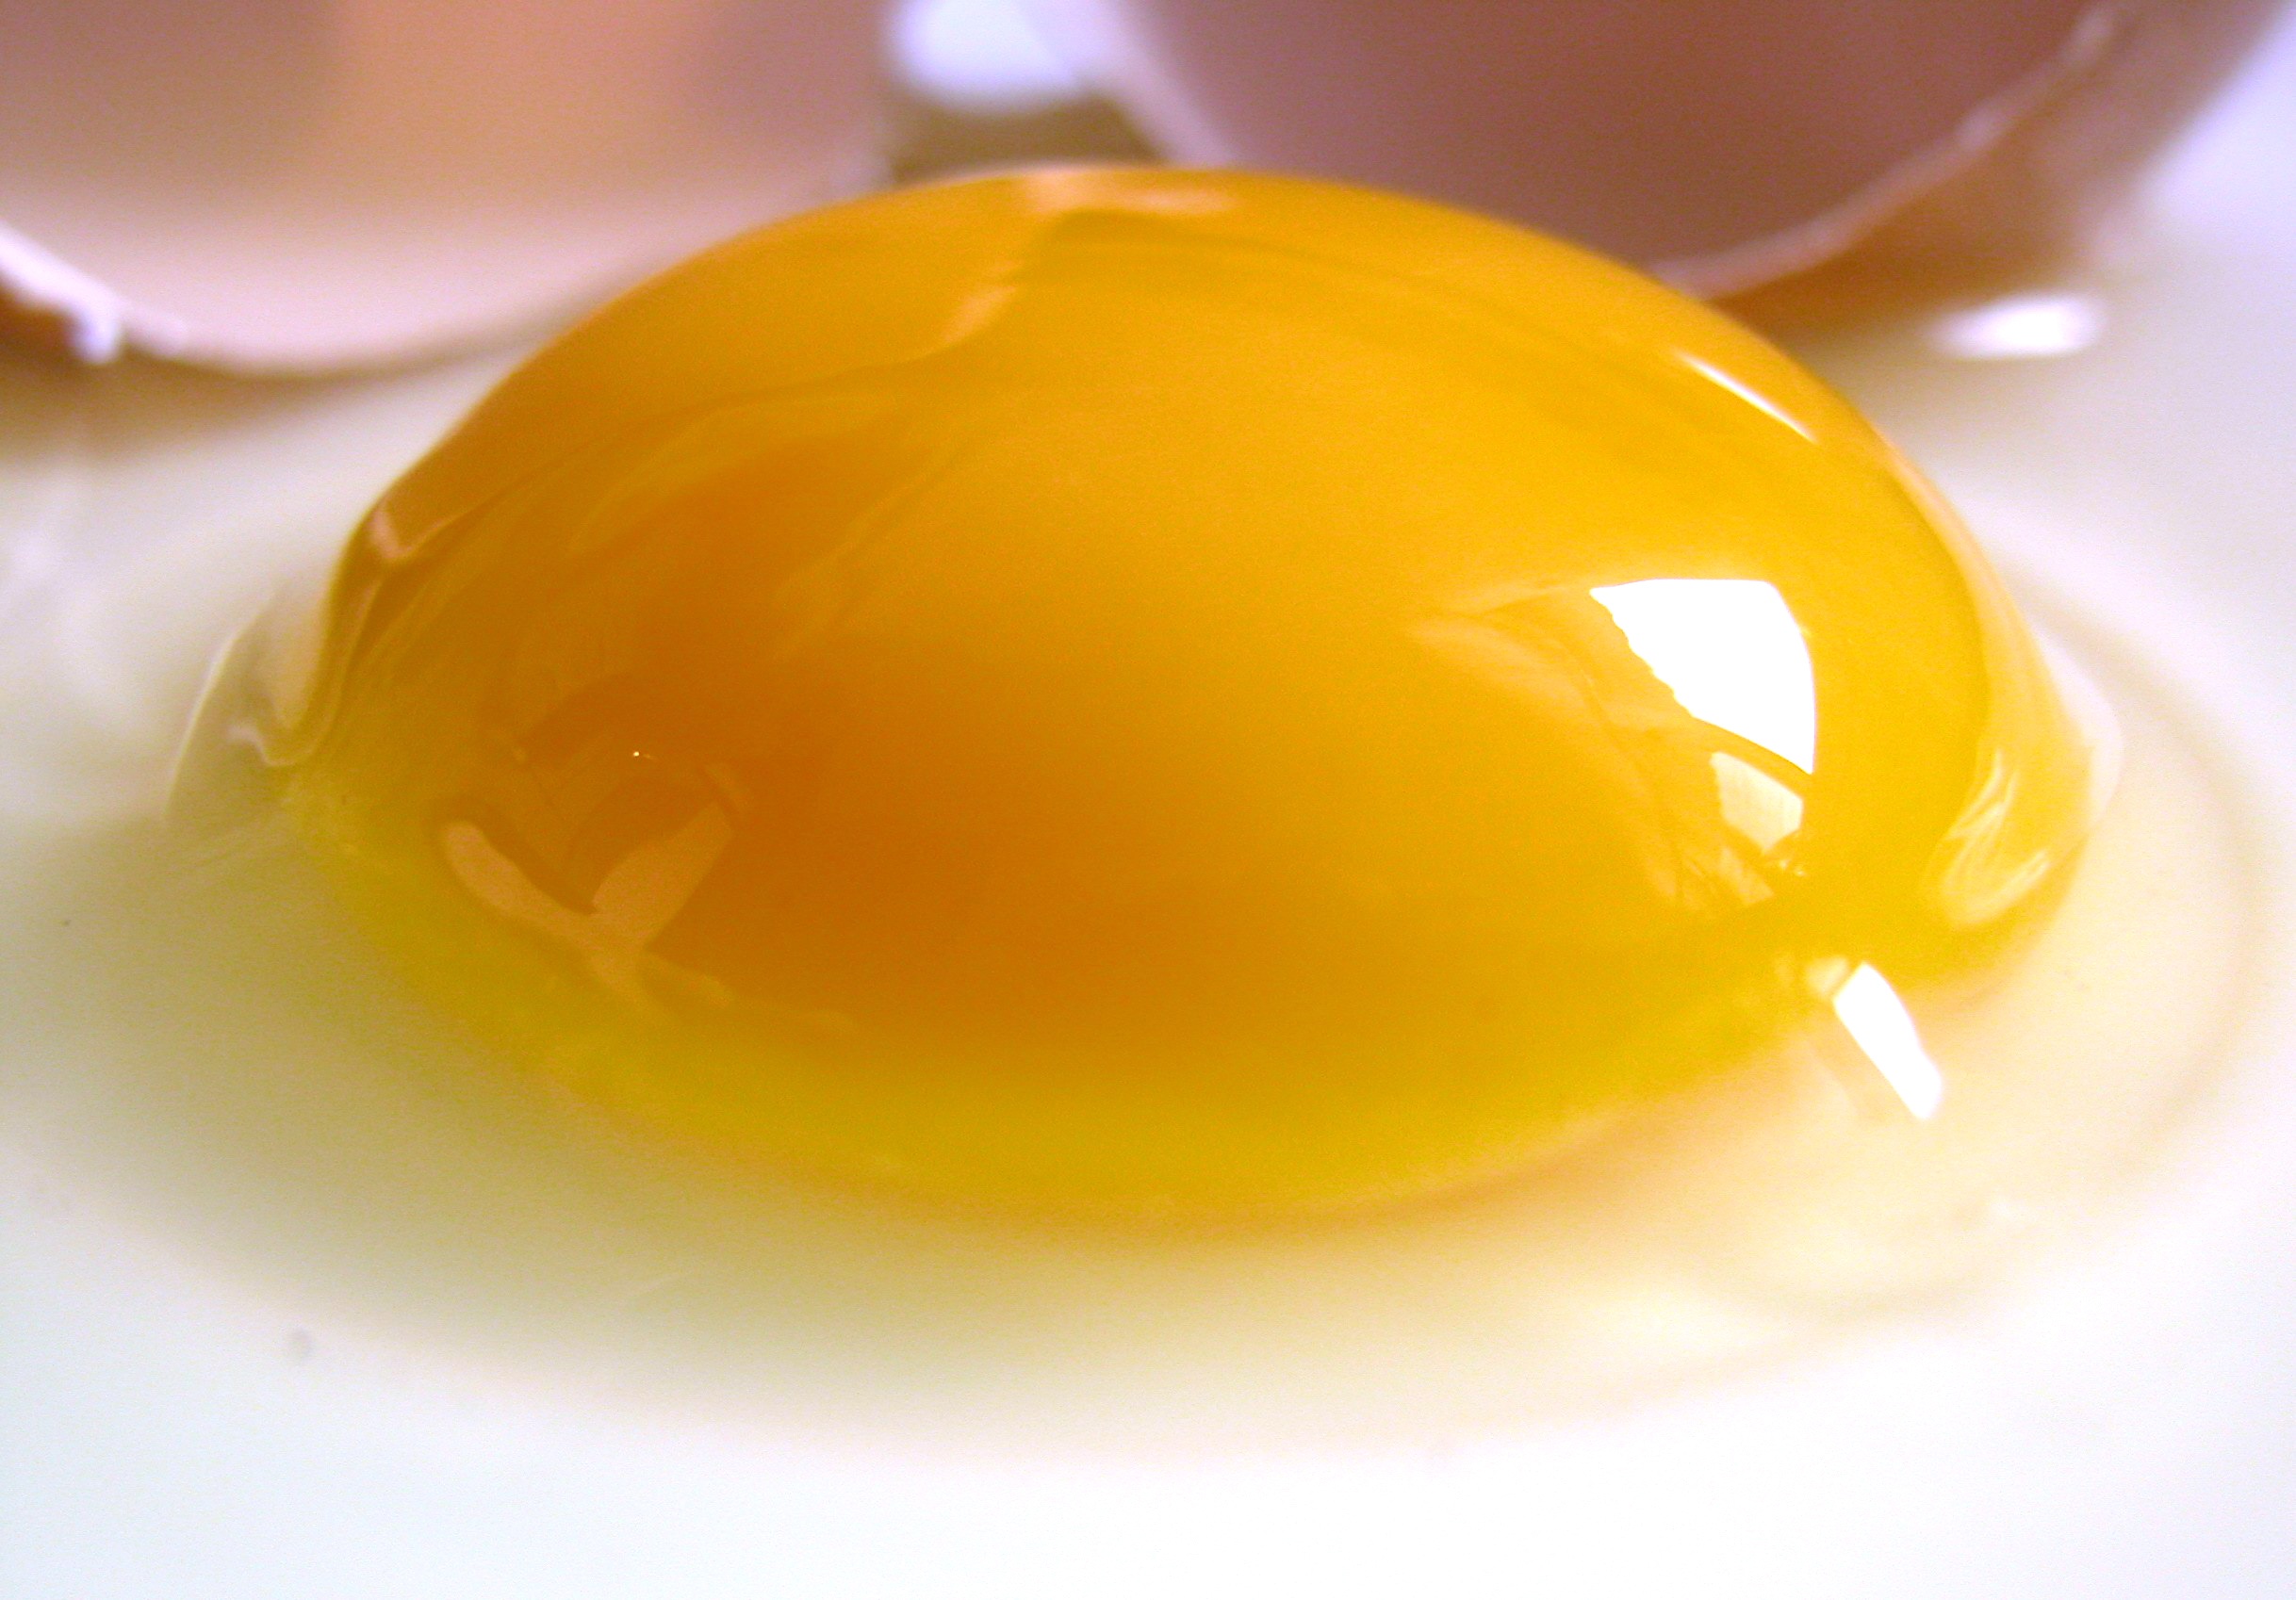
white, dish, food, ingredient, produce, natural, yellow, breakfast, chicken, egg, yolk, raw, diet, protein, uncooked, egg yolk